Geraldine Ferraro

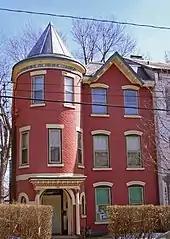
Ferraro lived in this building in Newburgh until she was ten.

Geraldine Anne Ferraro was born on August 26, 1935, in Newburgh, New York, the daughter of Antonetta L. Ferraro (née Corrieri), a first-generation Italian American seamstress, and Dominick Ferraro, an Italian immigrant (from Marcianise, Campania) and owner of two restaurants. She had three brothers born before her, but one died in infancy and another at age three. Ferraro attended the parochial school Mount Saint Mary's in Newburgh when she was young. Her father died of a heart attack in , when she was eight. Ferraro's mother soon invested and lost the remainder of the family's money, forcing the family to move to a low-income area in the South Bronx while Ferraro's mother worked in the garment industry to support them.